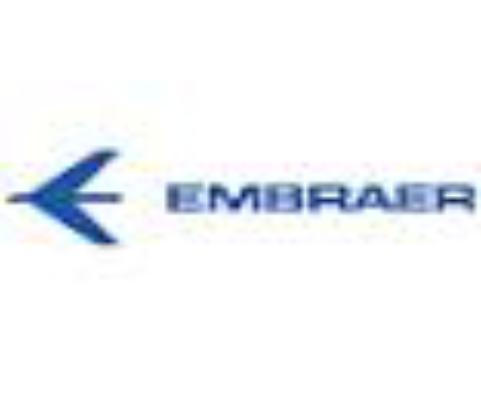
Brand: Embraer
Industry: Transportation